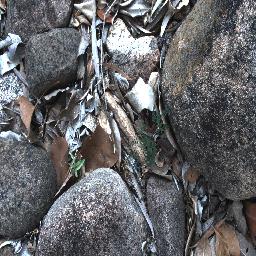
Label: negative